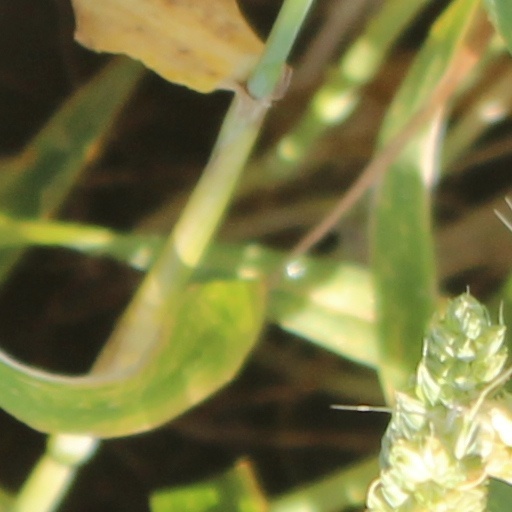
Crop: wheat